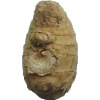
Label: ginger_root